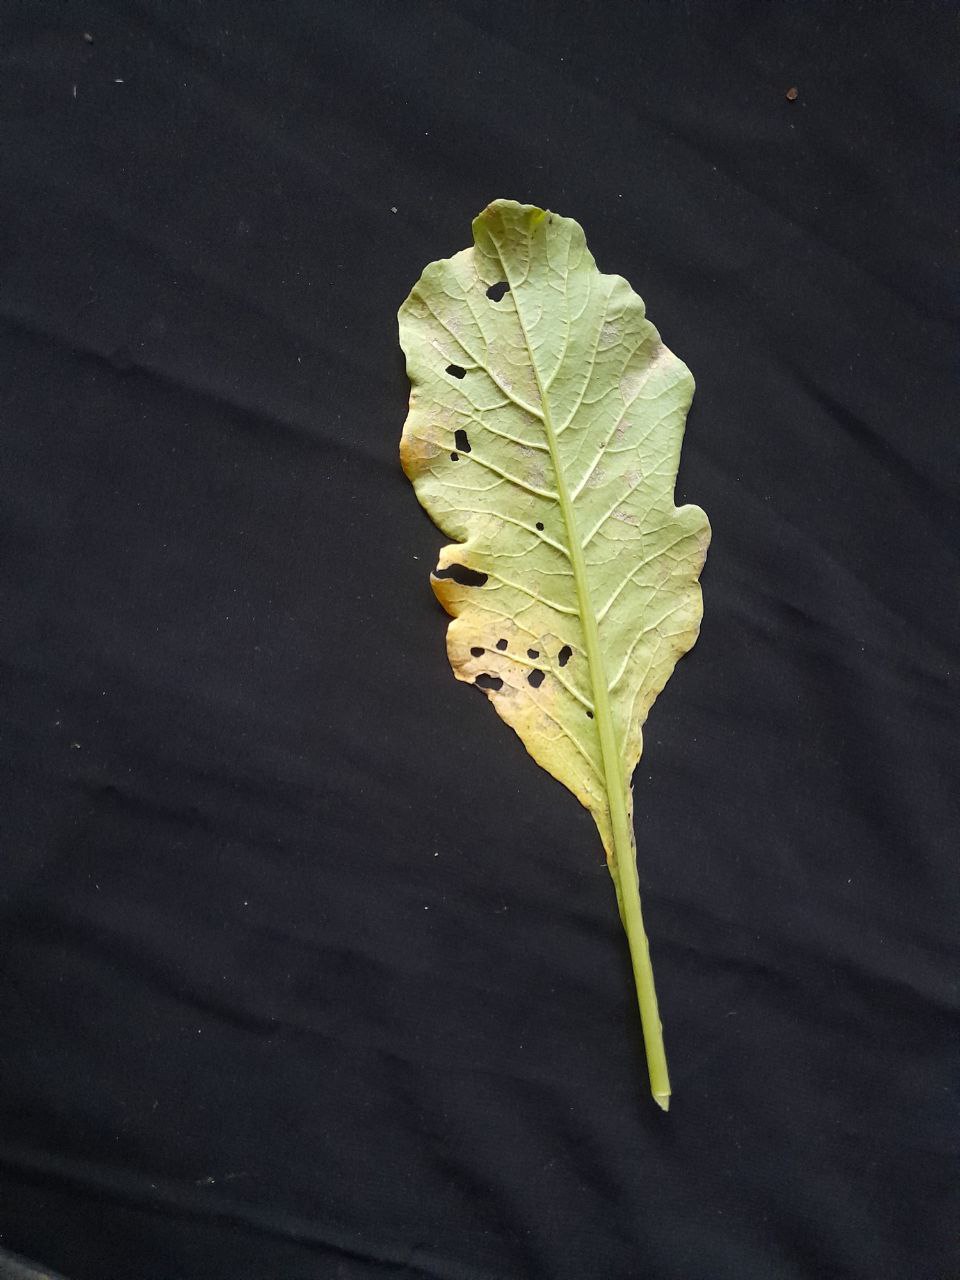
Label: flea beetle